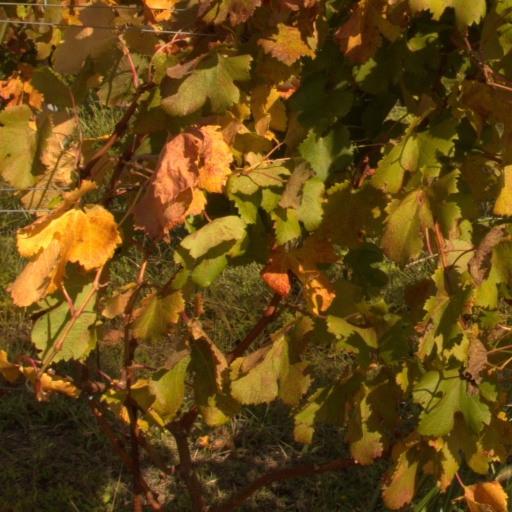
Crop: grape